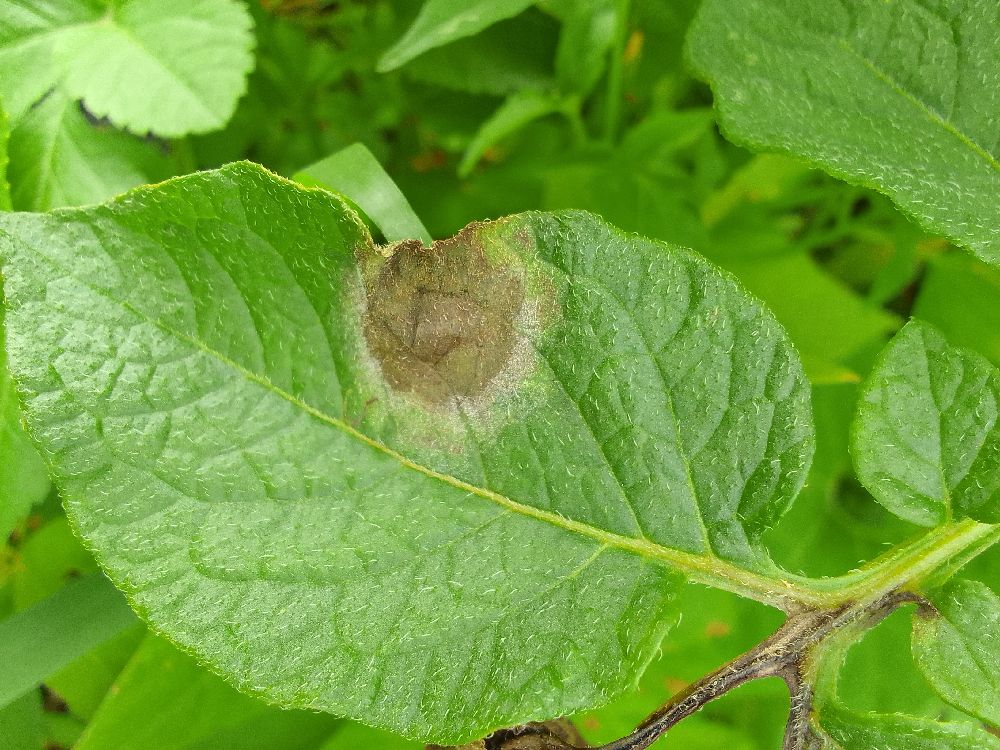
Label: Late blight